Question: Please indicate a possible affordance area of the frisbee that can be used for throwing
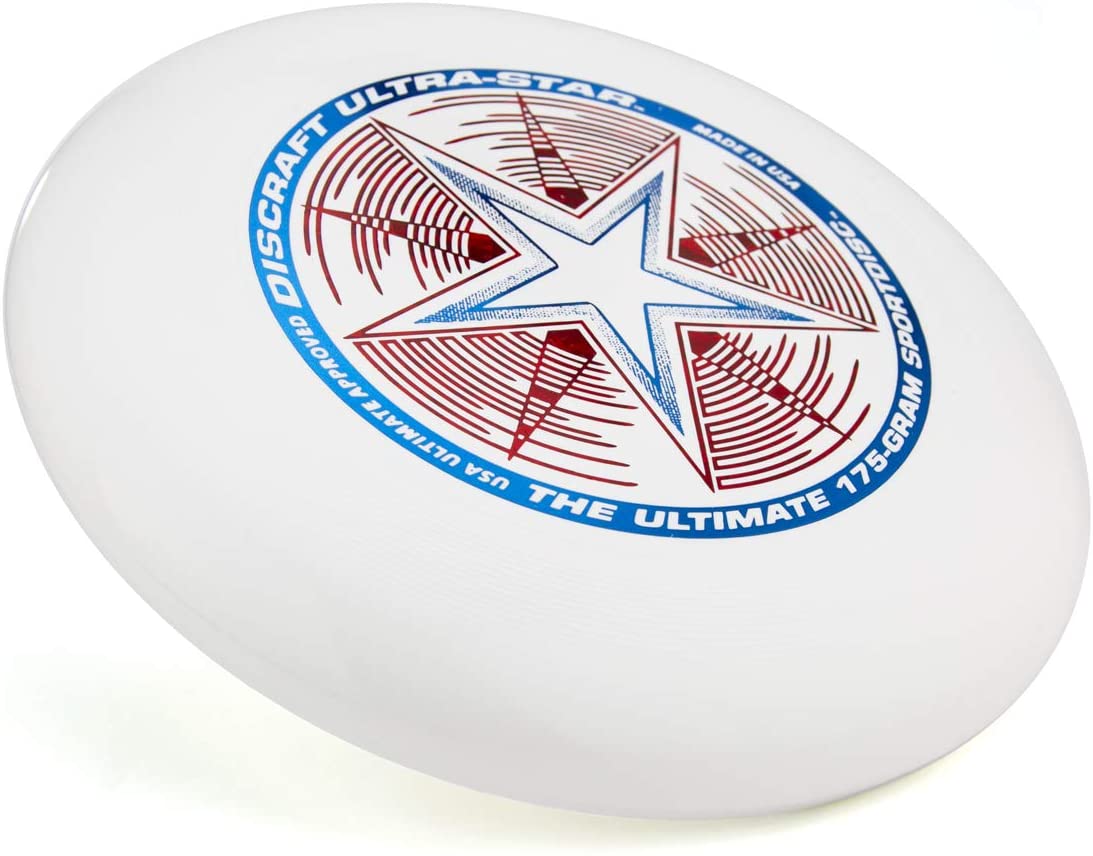
Answer: [18.884, 11.885, 1064.046, 806.723]